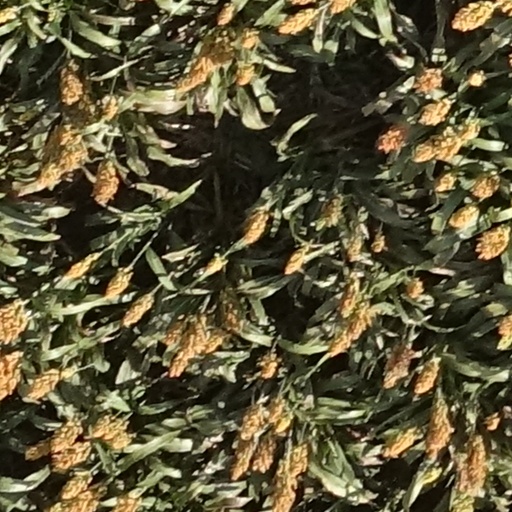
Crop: sorghum